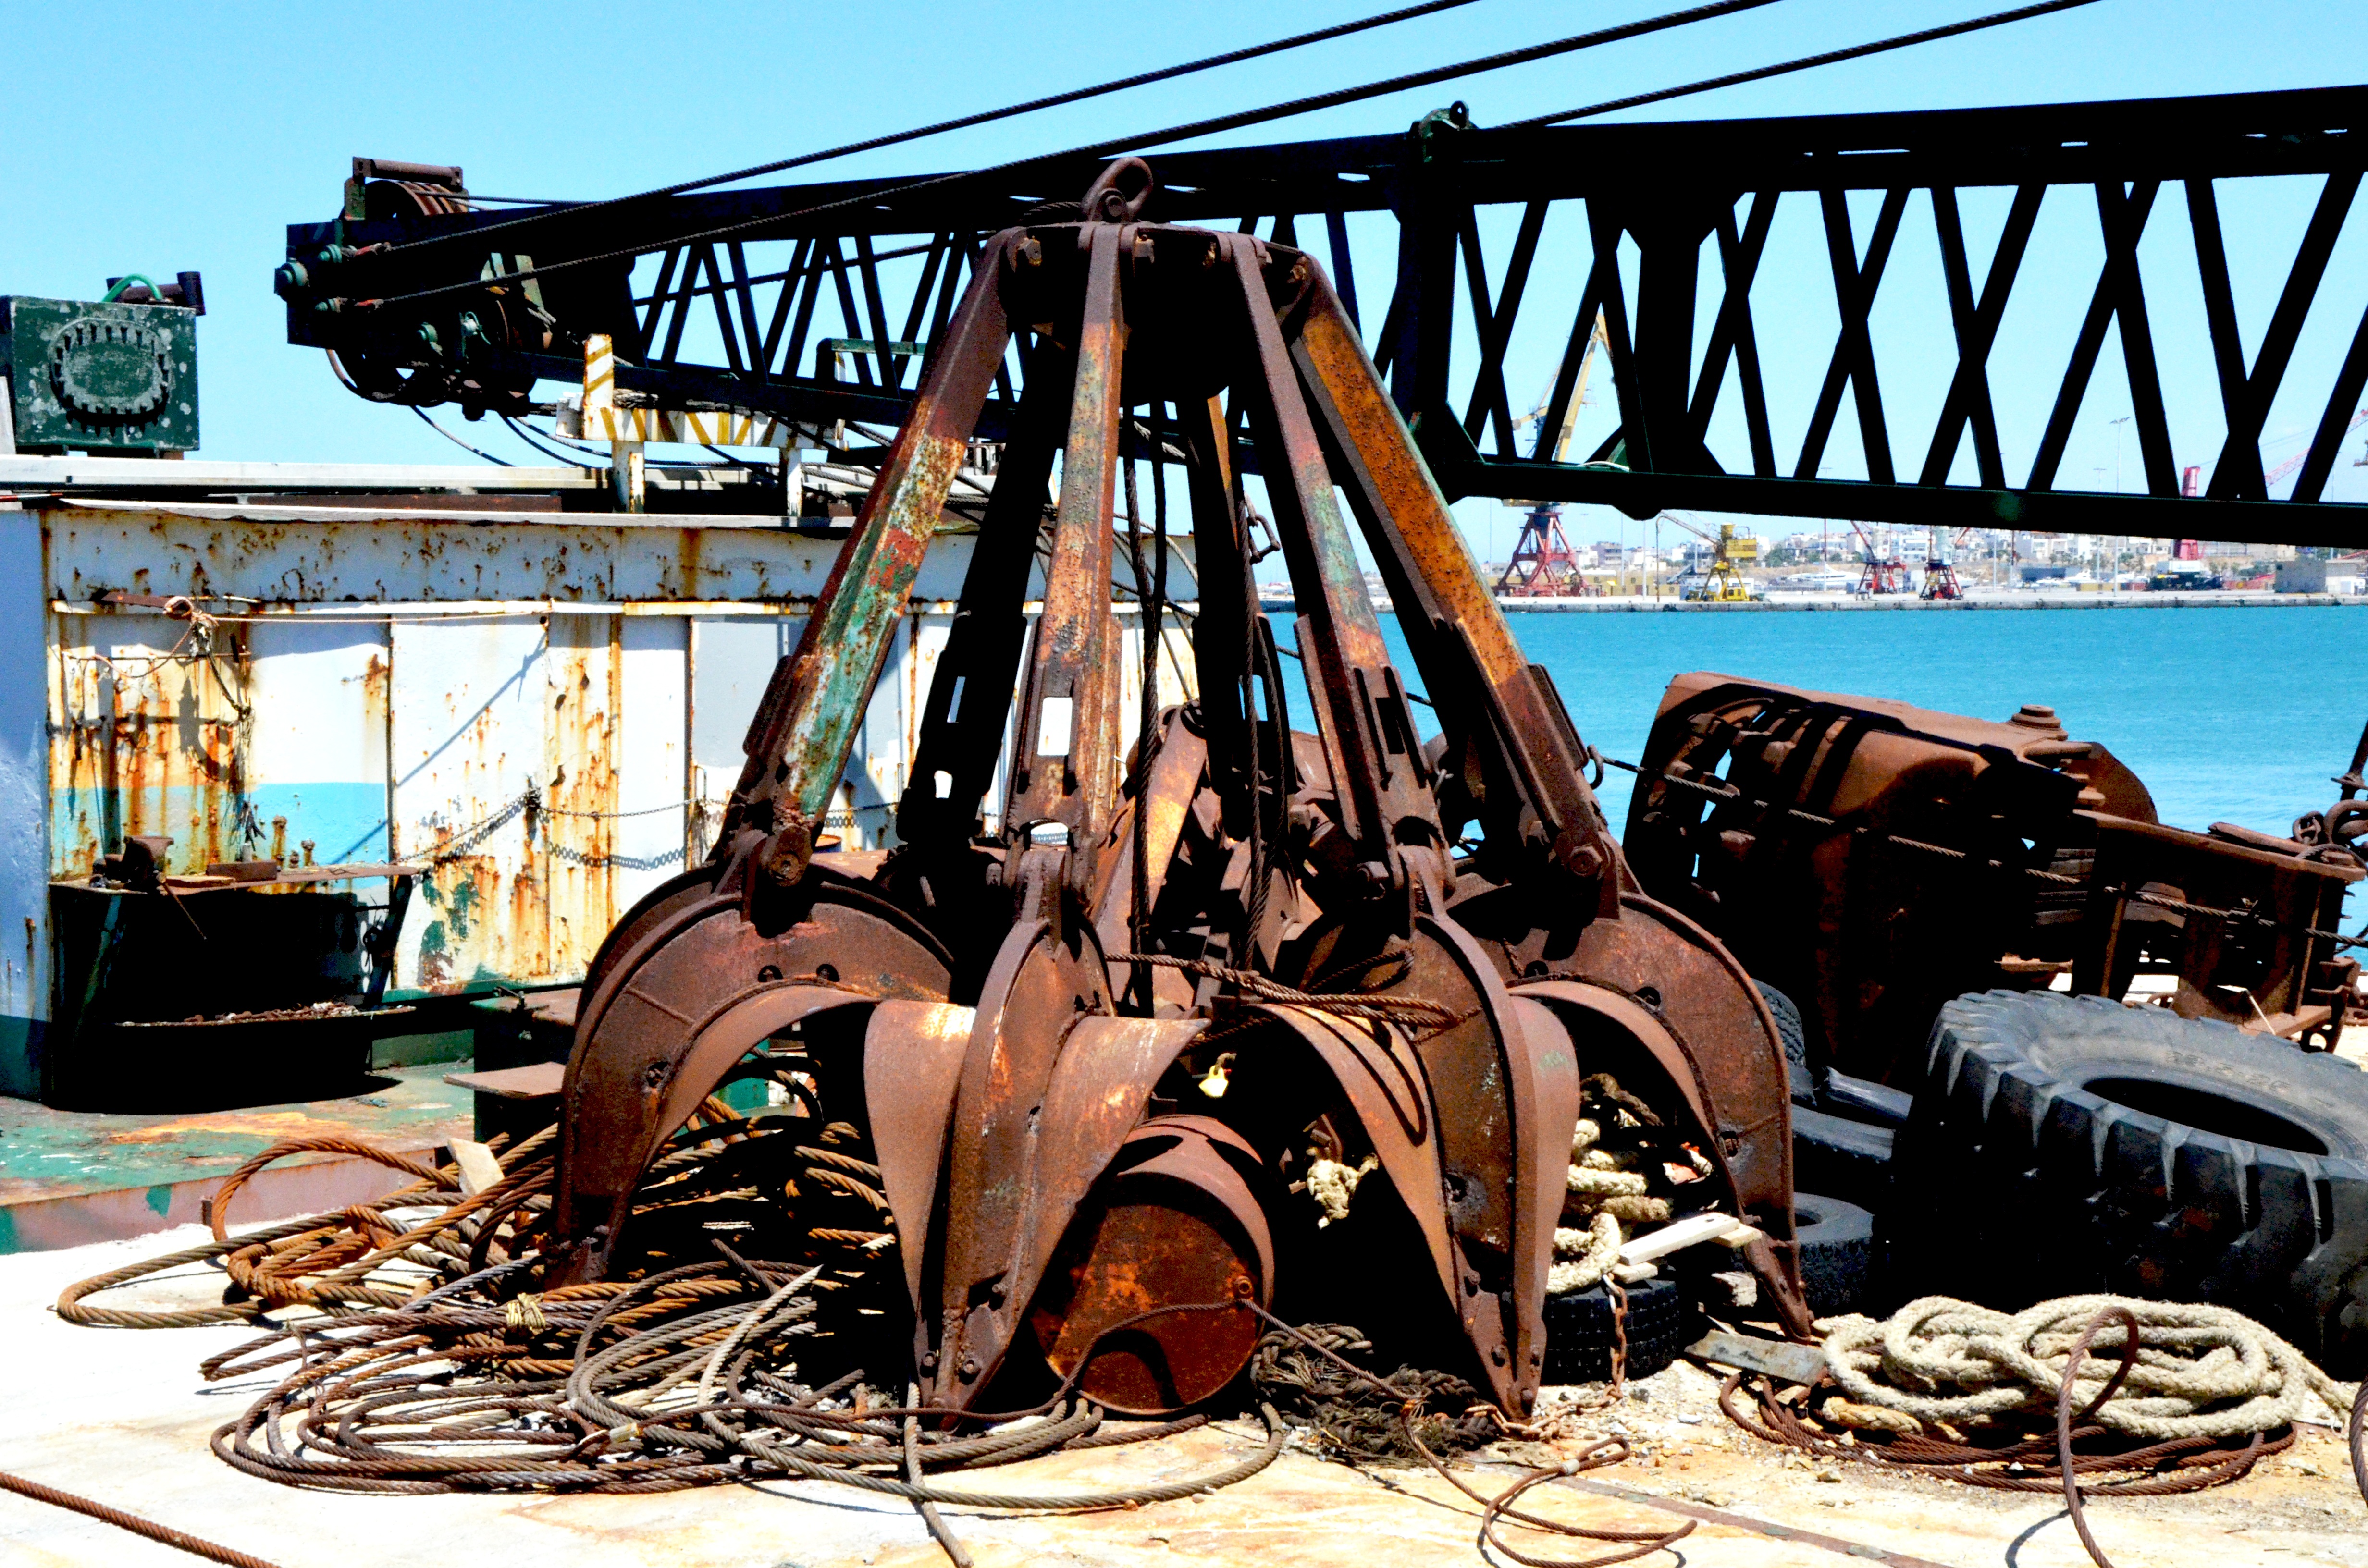
sea, water, steel, rust, vehicle, blue, junk, paw, ships, greece, wreck, breakwater, shipwreck, scrap, the lift, the coast, the pier, grasper